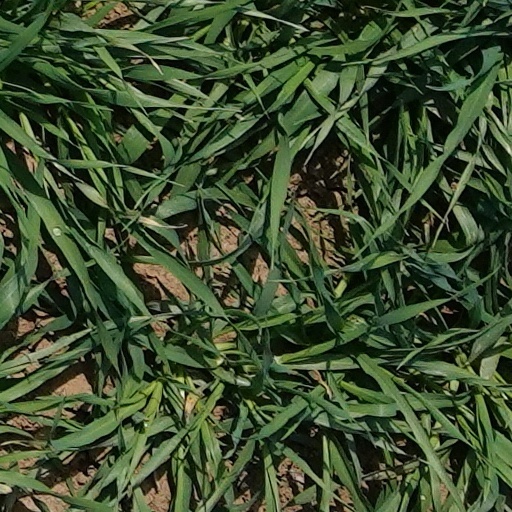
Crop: wheat